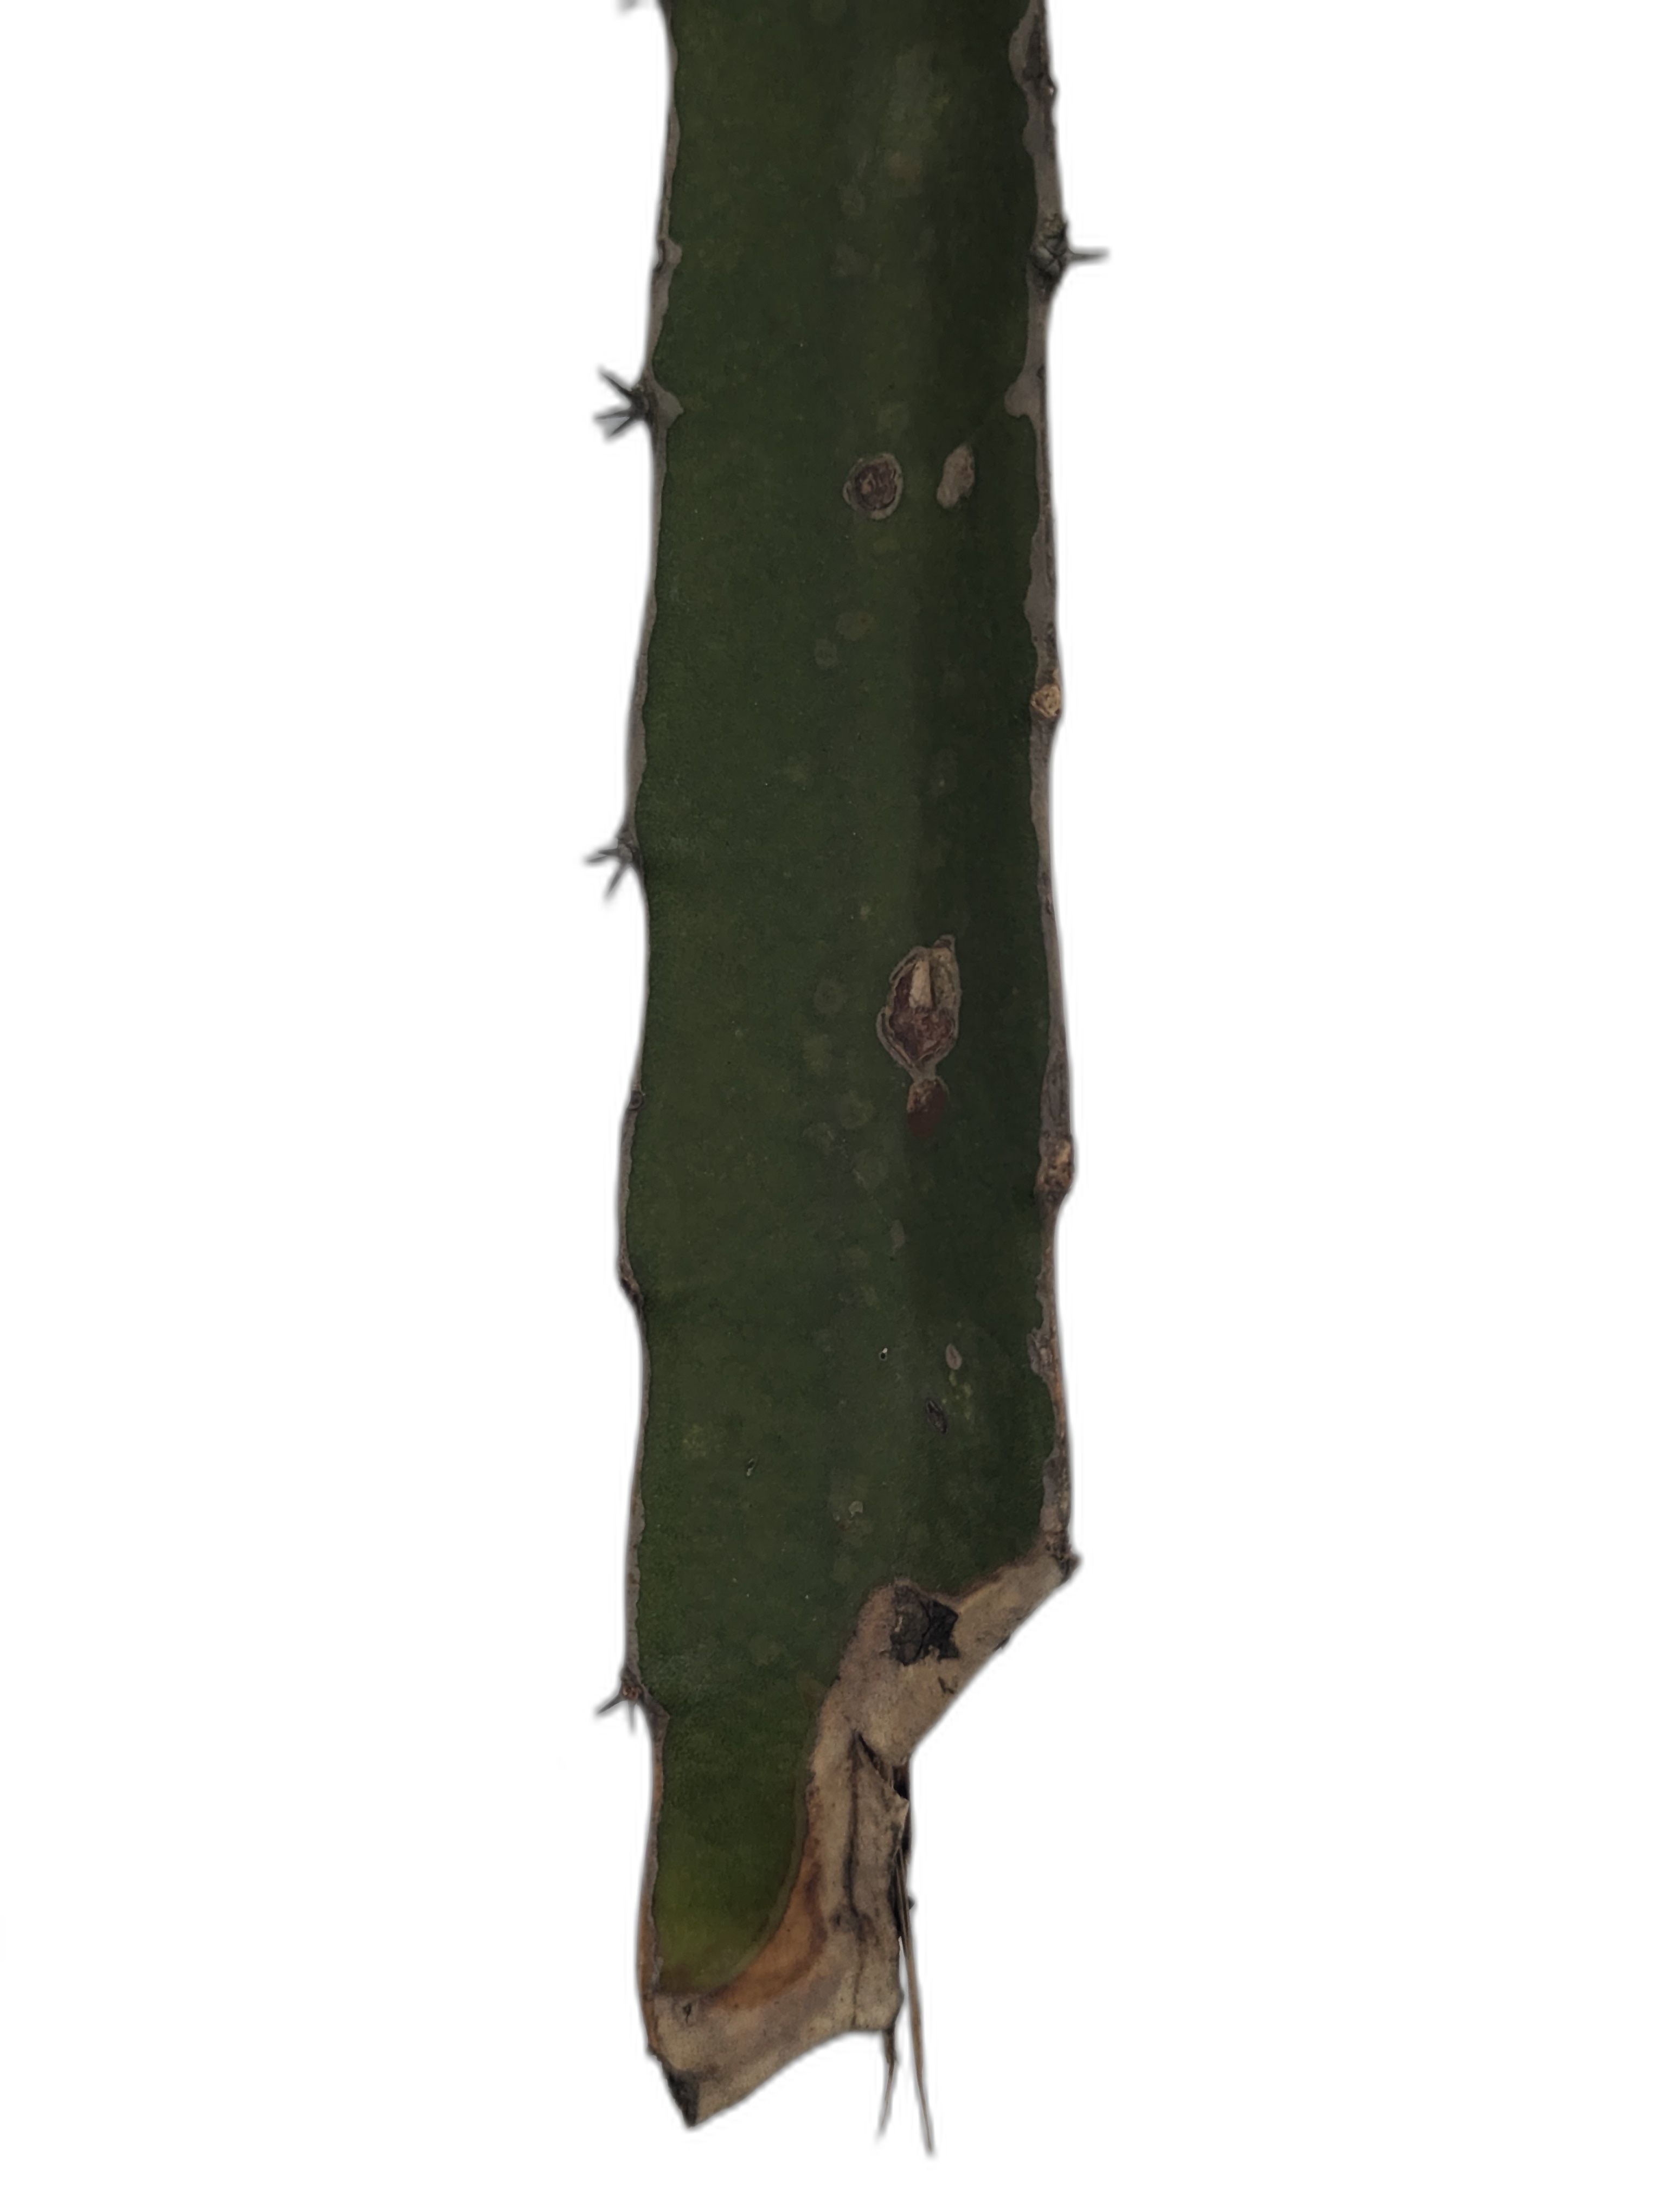
Label: Good leaf